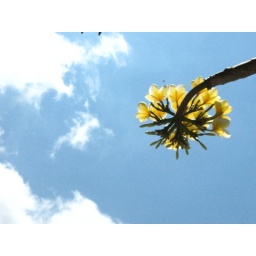
Flowers against the blue blue sky